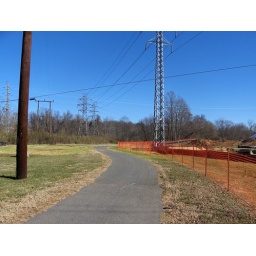
Construction of new water treatment plant in Winston-Salem, NC